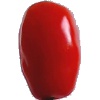
Label: Tomato 2